John Douglas (English architect)

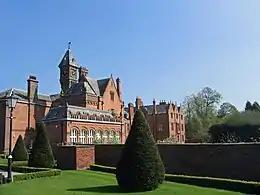
An irregularly shaped red-brick house with slate roofs with an orangery on the ground floor and gables, chimneys and a clock tower above. In the foreground is a formal garden with a lawn, clipped shrubs, a wall and a Victorian-style lamppost.

Throughout his career Douglas attracted commissions from wealthy and important patrons. His first-known independent work was an ornament, which is no longer in existence, for the garden of the Honourable Mrs Cholmondeley. She was the sister-in-law of Hugh Cholmondeley, 2nd Baron Delamere, and it was from the 2nd Baron that Douglas received his first major commission, a considerable rebuilding of the south wing of his seat at Vale Royal Abbey in 1860. Around the same time, Lord Delamere commissioned him to build the church of St John the Evangelist at Over, Winsford, as a memorial to his first wife.